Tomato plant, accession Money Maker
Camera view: tilt-top (135 deg); turntable rotation: 240 degrees
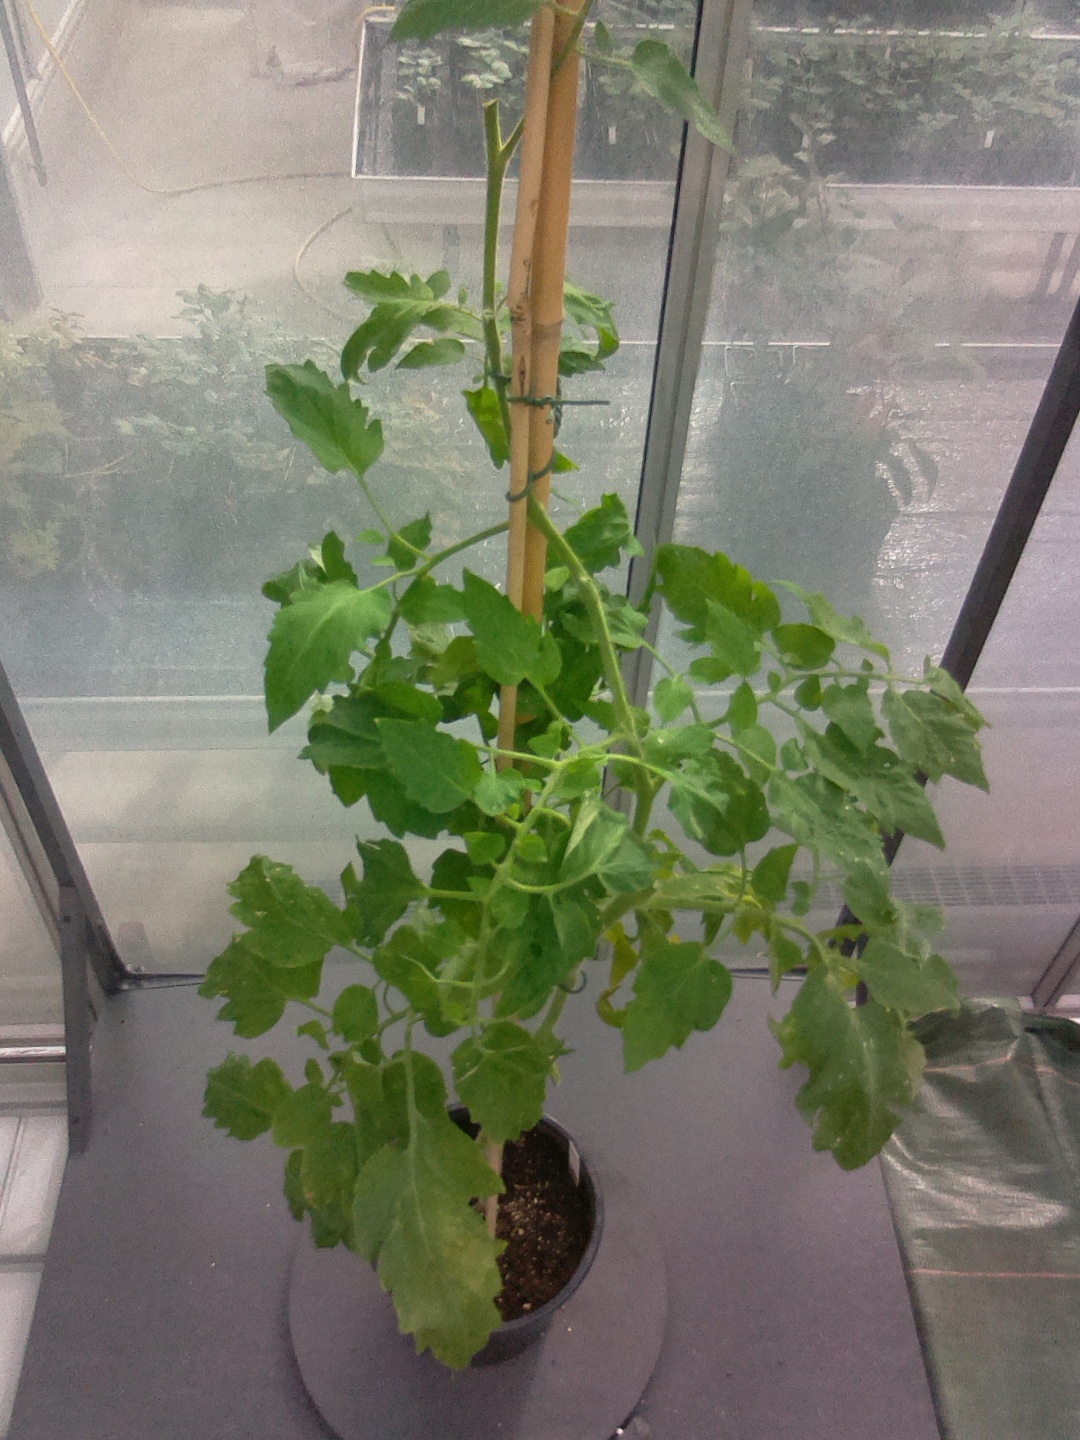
BBCH growth stage 51: First inflorence visible, visible closed flower bud